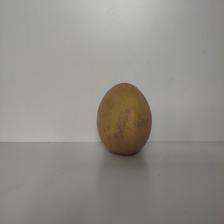
Size: Large